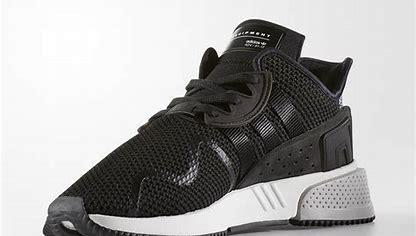
Brand: Adidas
Model: EQT Cushion Adv